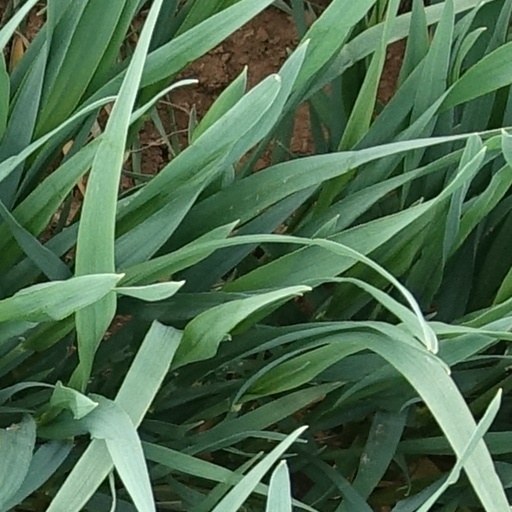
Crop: wheat